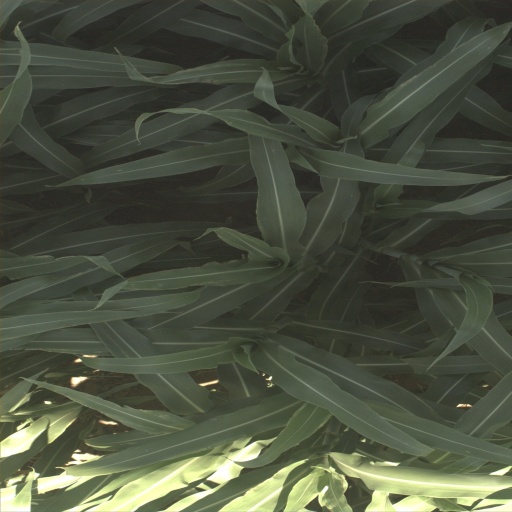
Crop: sorghum